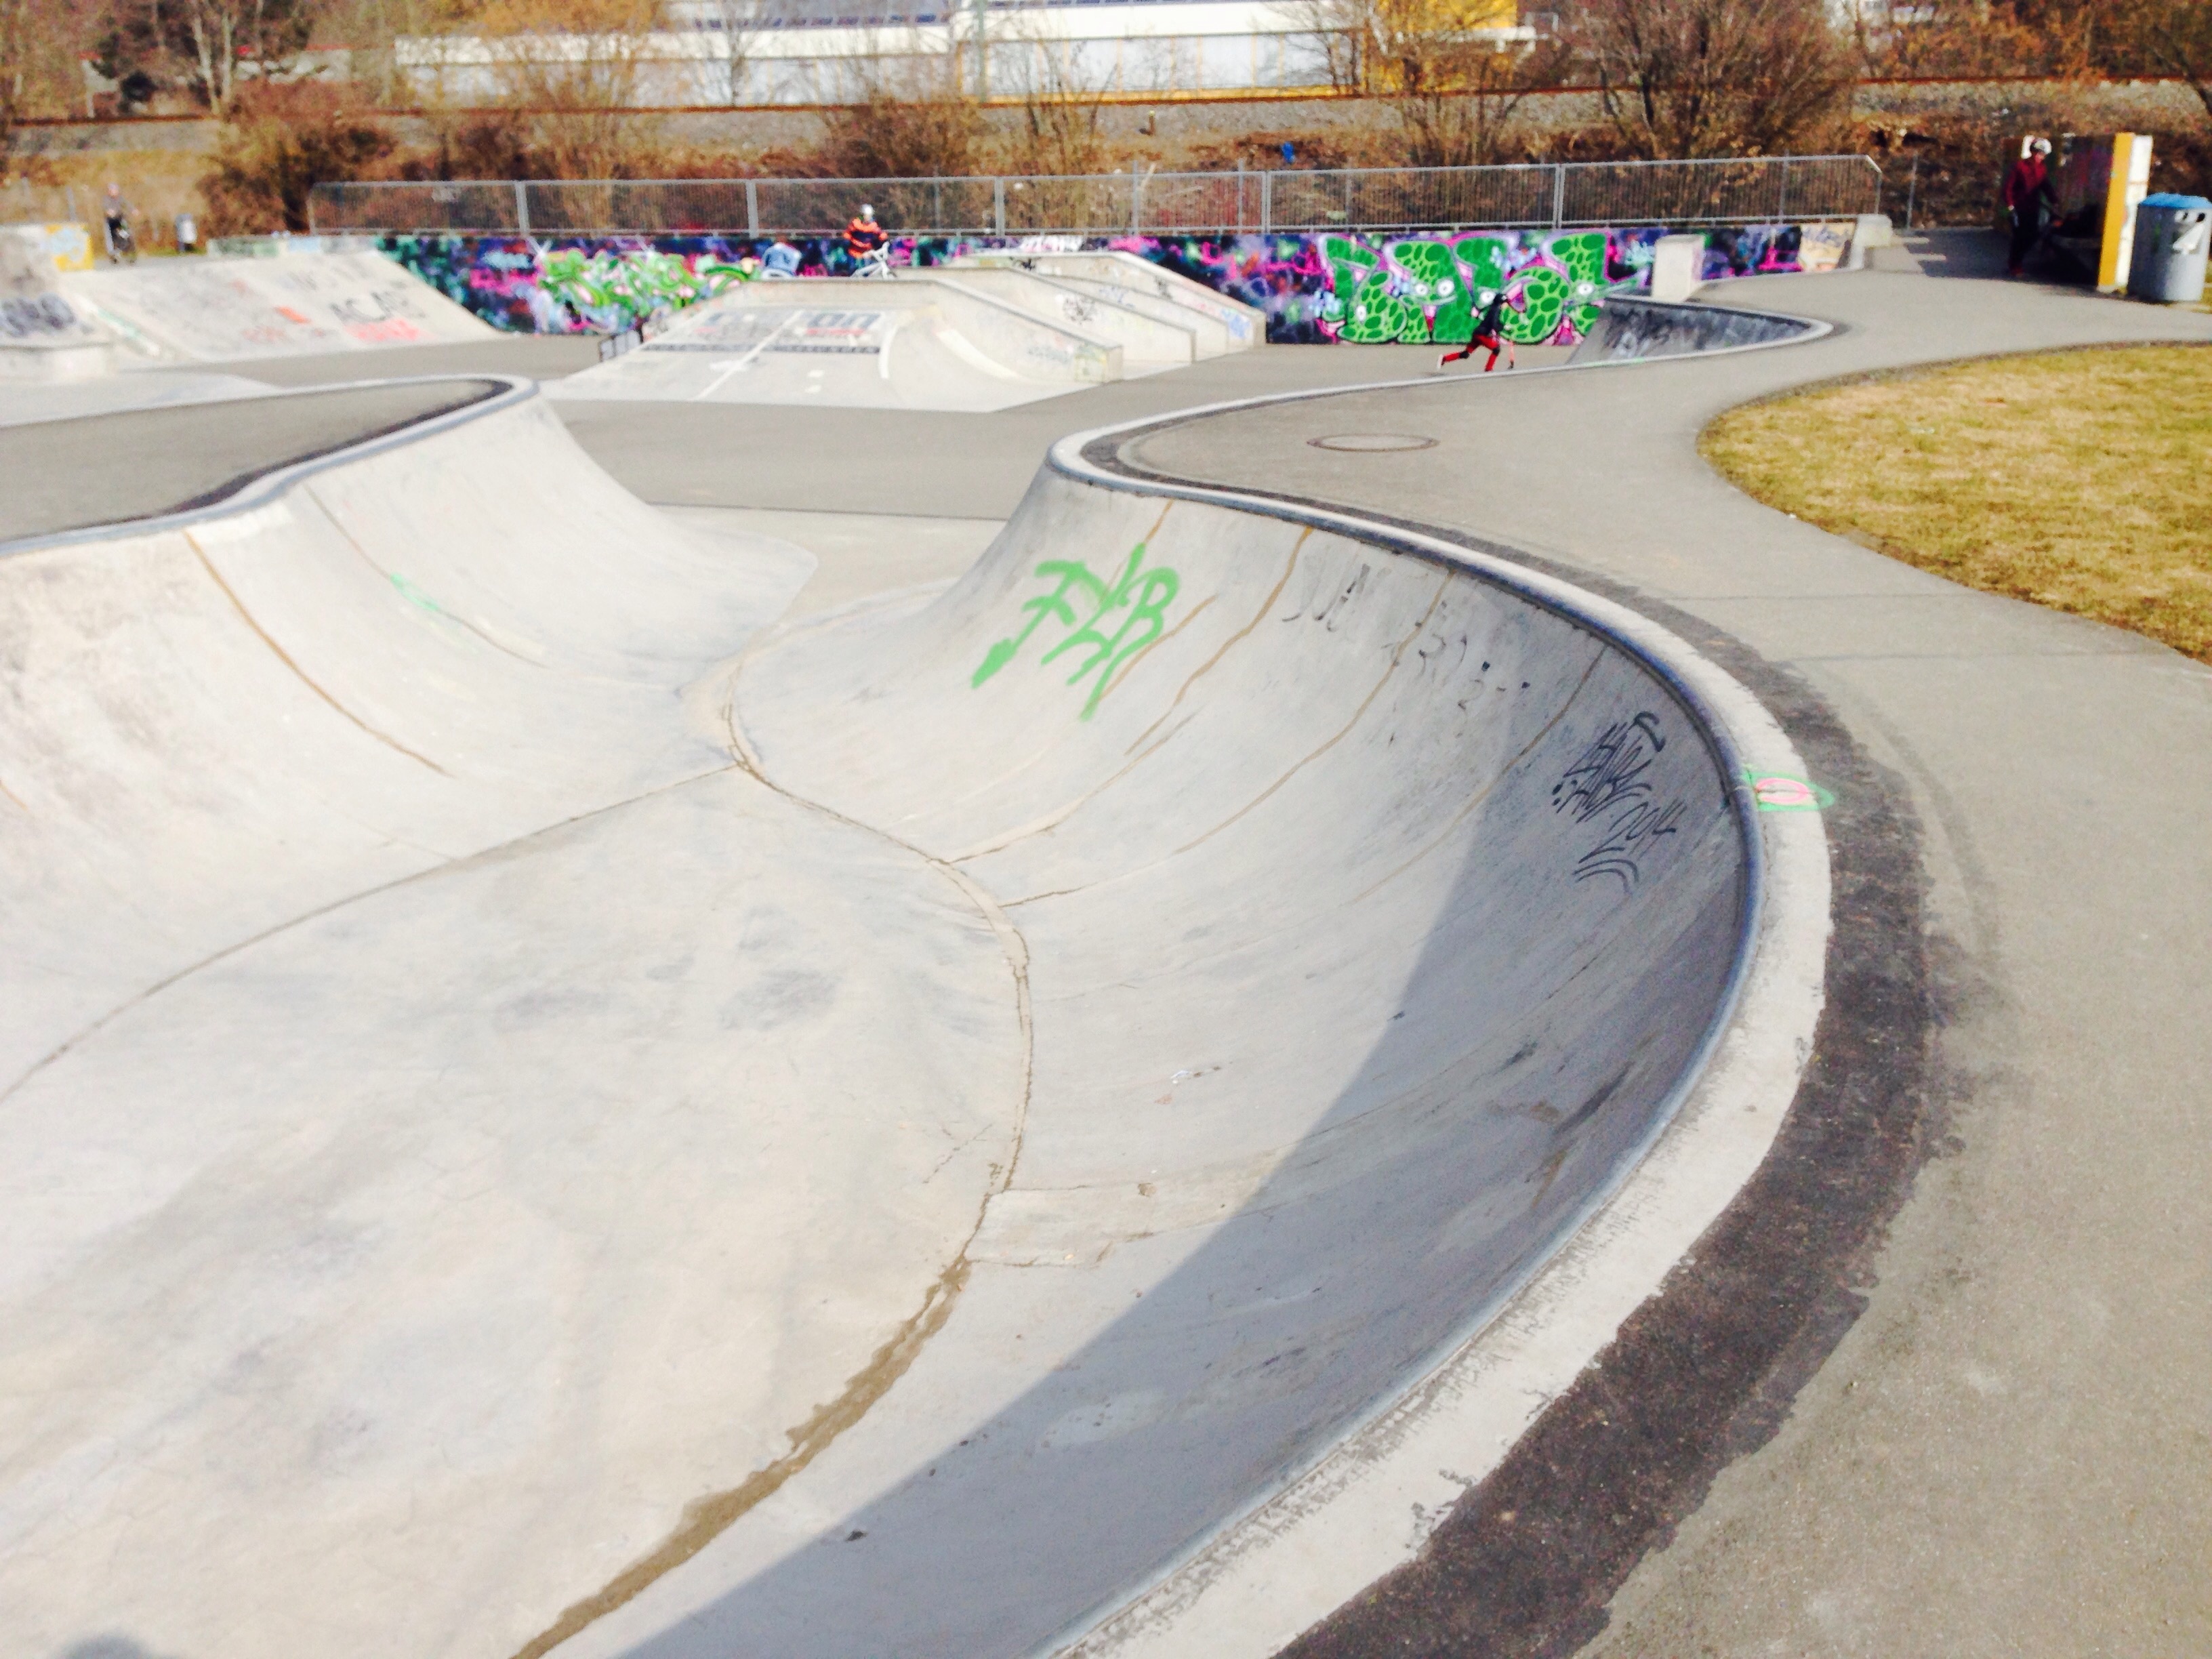
sand, sport, floor, train, material, concrete, children, skating, flooring